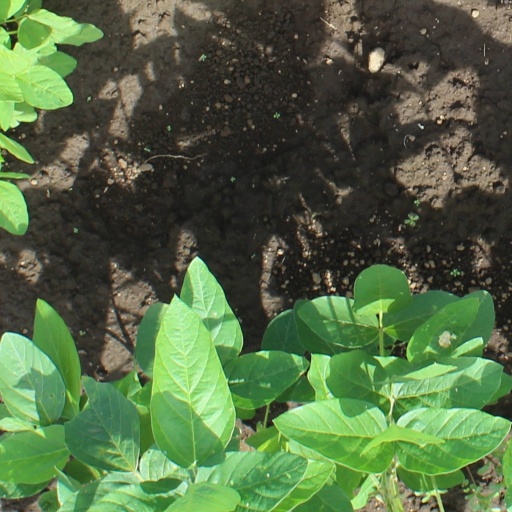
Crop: soybean